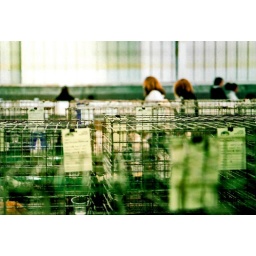
it kinda reminds me of a animal testing building in a way.